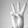
ASL letter: W